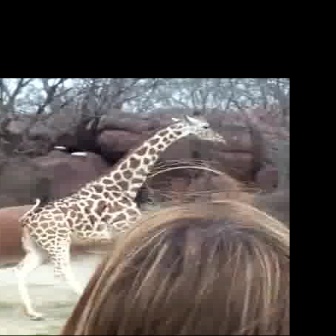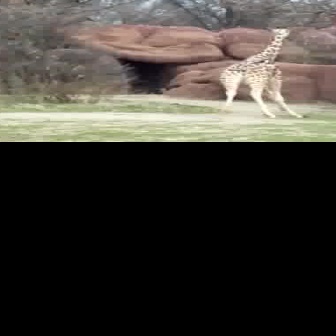
  Please identify the target specified by the bounding box [11,107,225,320] in the first image and locate it in the second image. Return the coordinates in [x_min,y_min,x_max,y_max] format.
Answer: [215,25,308,119]